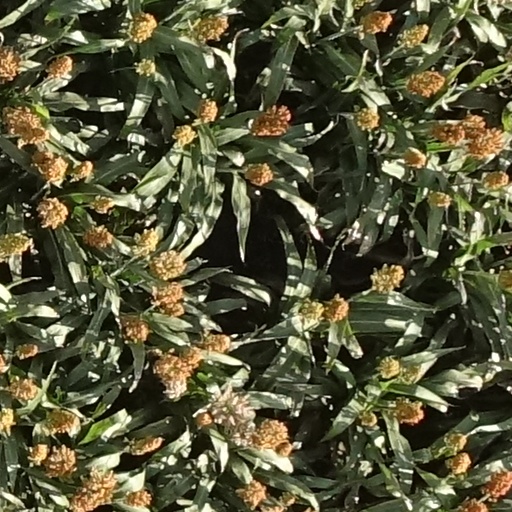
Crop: sorghum